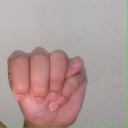
अक्षर: म